Islam in Ethiopia

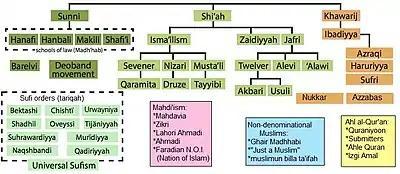
Many diverse forms of Islam are practised in Ethiopia.

Muslims arrived in the Axumite Empire during the "Hijarat" as early disciples from Mecca, persecuted by the ruling Quraysh tribe. They were received by the Christian ruler of Axum, whom Arabic tradition has named Ashama ibn Abjar (King Armah in Ge'Ez and Amharic), and he settled them in Negash. Located in the Tigray Region. On the other hand, the principal center of Islamic culture, learning, and propagation has been Wello. The Quraysh sent emissaries to bring them back to Arabia, but the King of Axum refused their demands. The Prophet himself instructed his followers who came to the Axumite empire, to respect and protect Axum as well as live in peace with the native Christians. While the city of Medina, north of Mecca, ultimately became the new home of most of the exiles from Mecca, a 7th-century cemetery excavated inside the boundaries of Negash shows the Muslim community survived their departure.